Sky position (RA, Dec in degrees): 145.862, 23.126
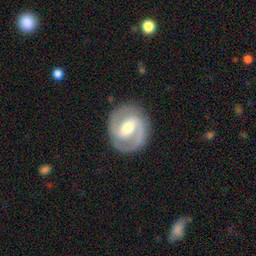
Galaxy morphology: Barred Spiral Galaxies